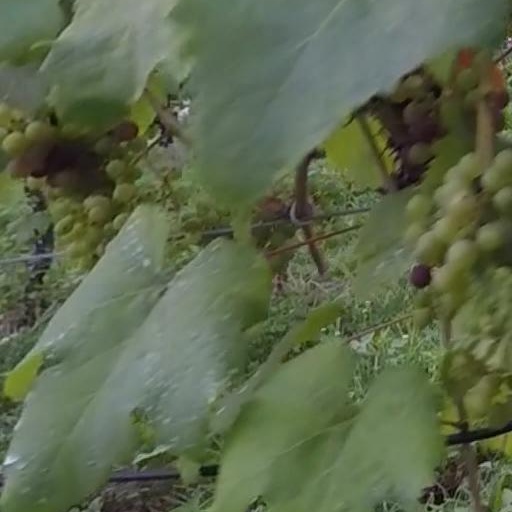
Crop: grape